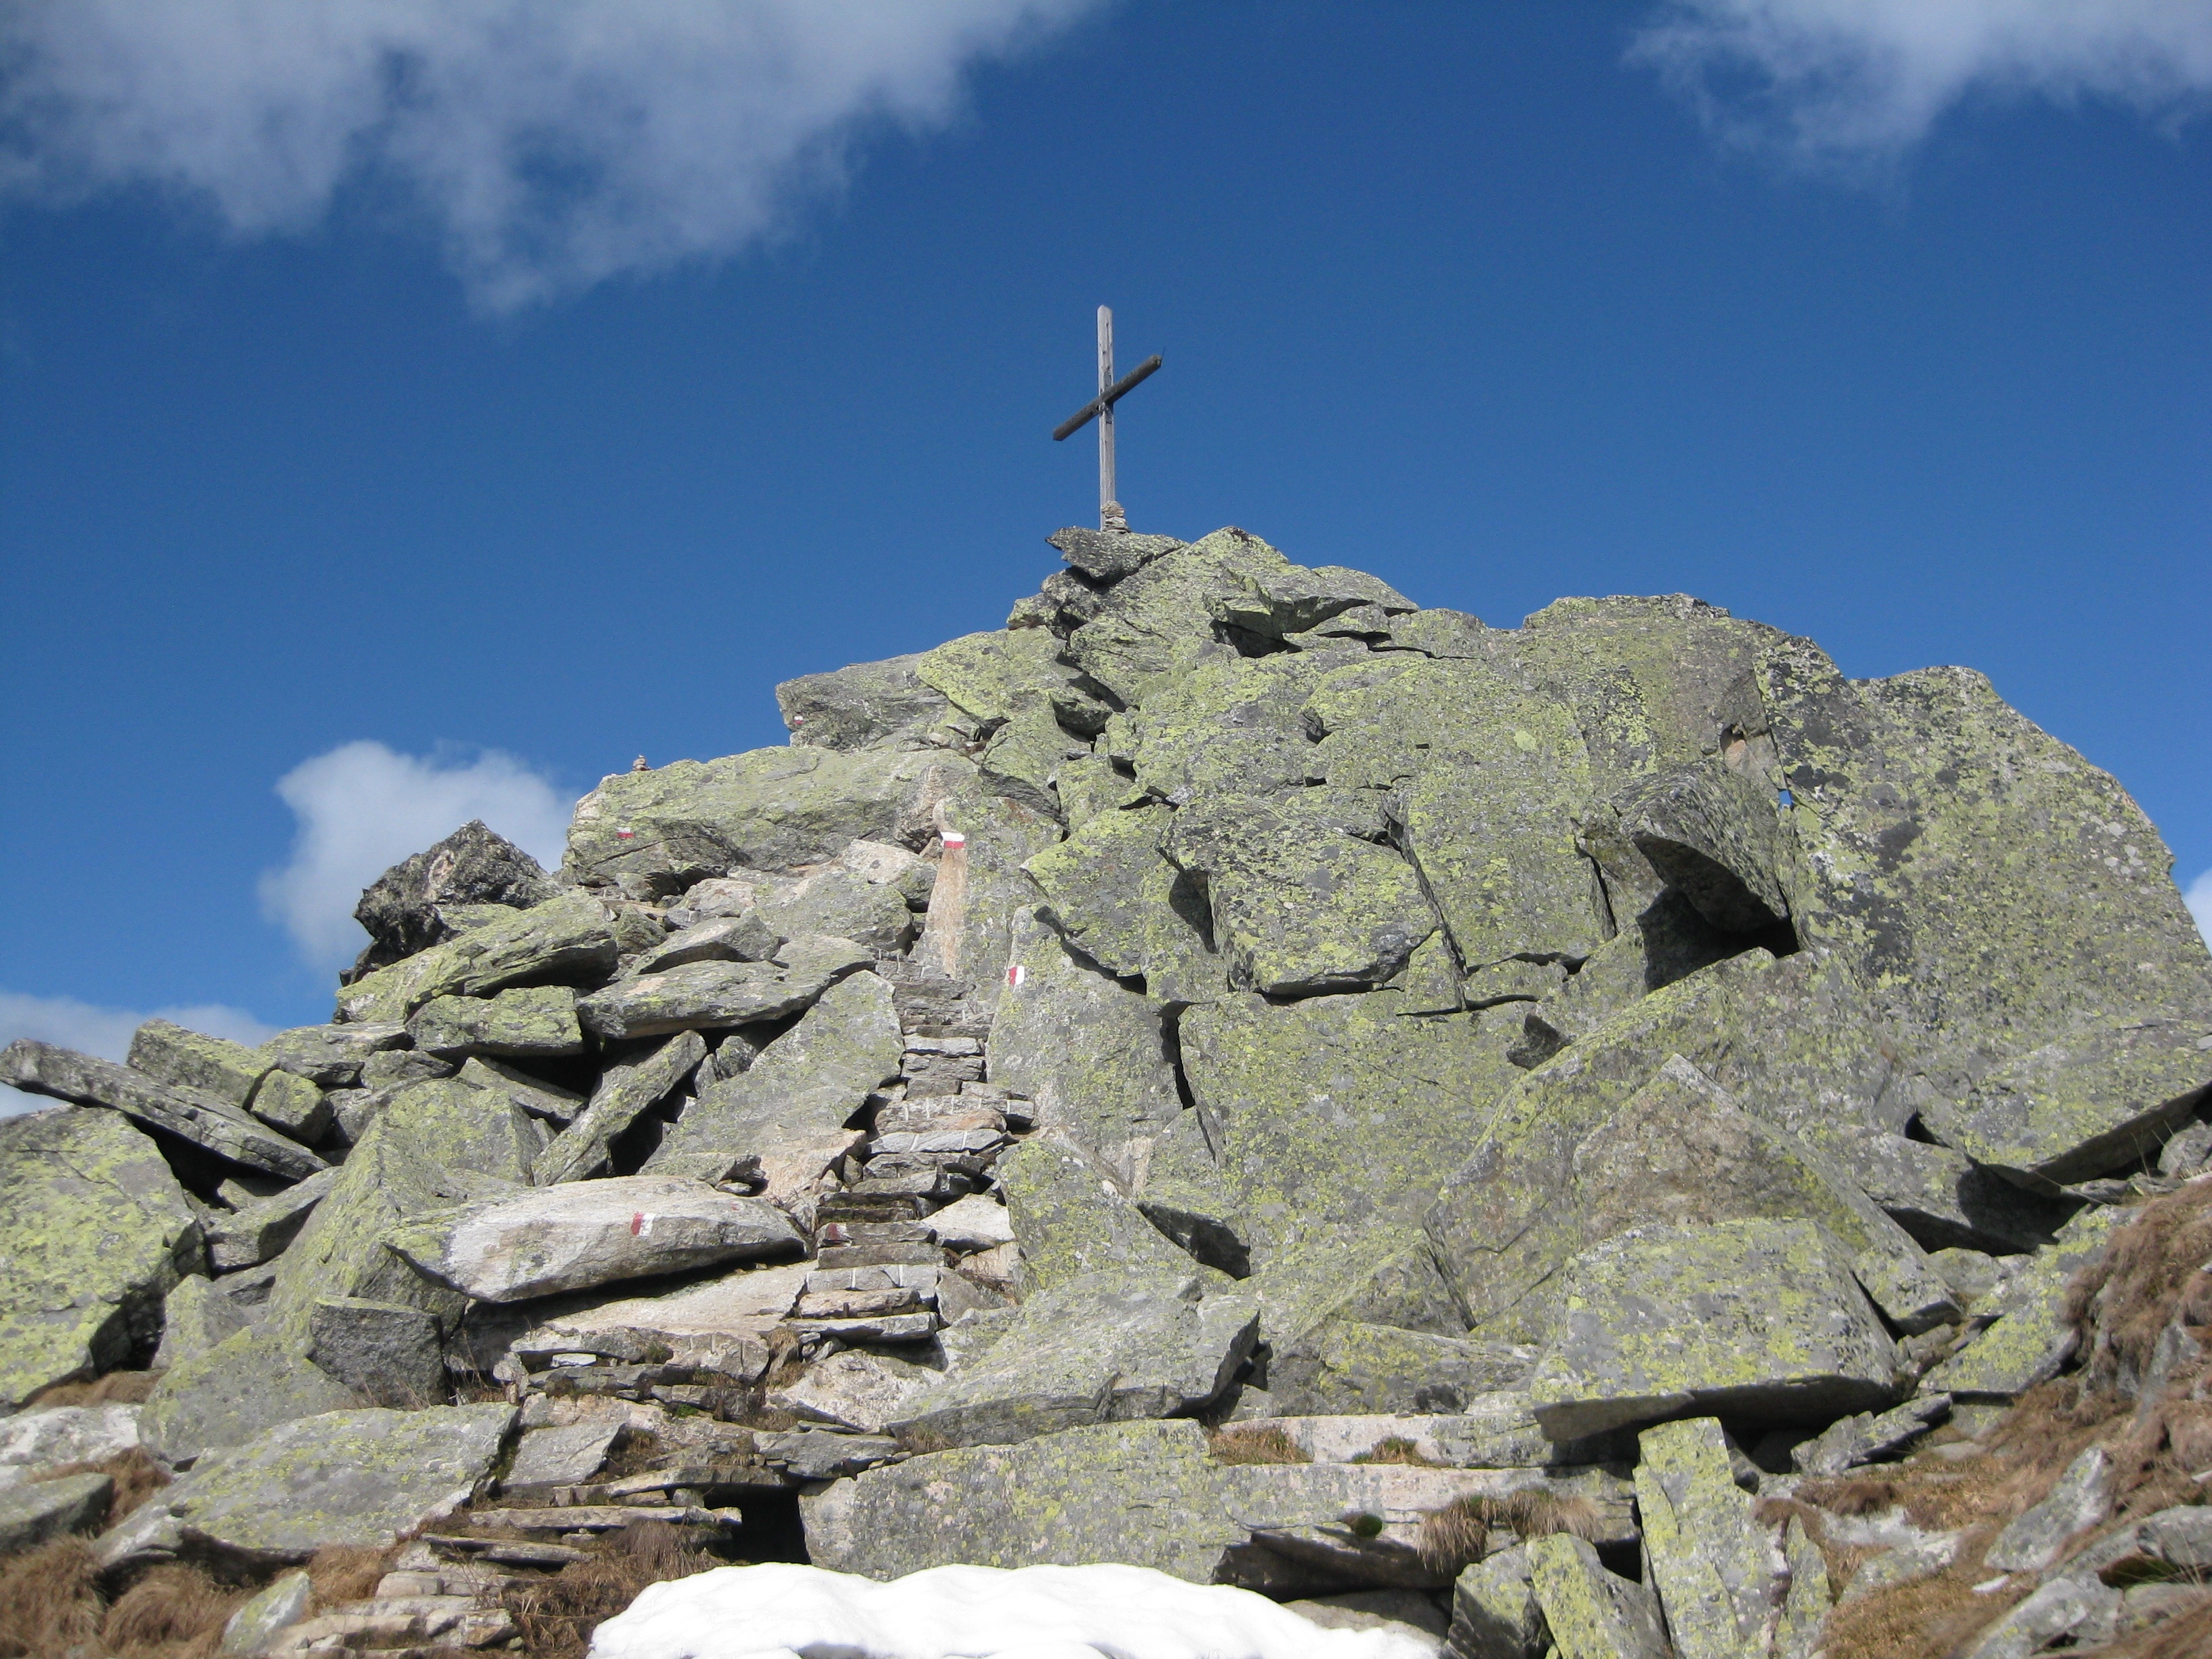
rock, wilderness, mountain, adventure, mountain range, formation, alpine, terrain, ridge, summit, geology, mountains, alps, plateau, granite, gneiss, landform, summit cross, alpine peaks, mountainous landforms, top of courage